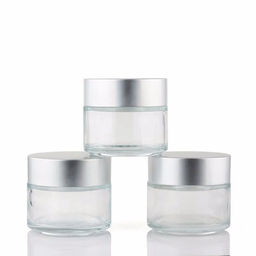
Label: glass